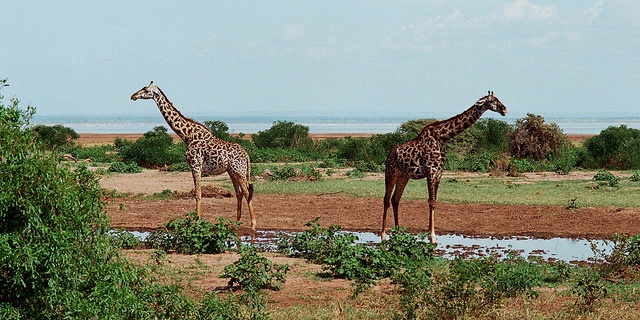
Two giraffes in a grassy area with body of water in the foreground.
Two giraffes standing in shallow water near one another.
Two giraffes are on a bushy field by the water.
The giraffes are facing their bodies in opposite directions.
Giraffes standing in a field surrounded by greenery.